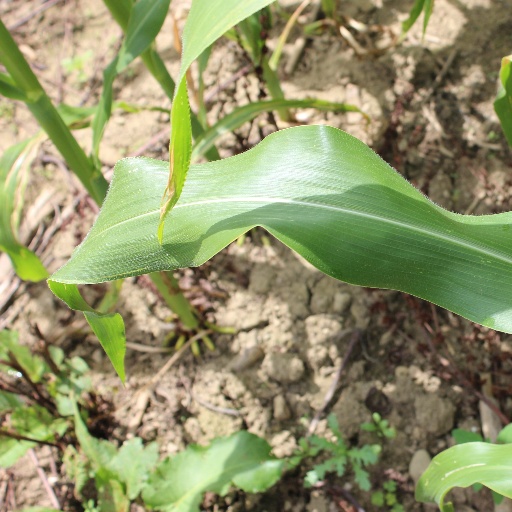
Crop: maize; corn